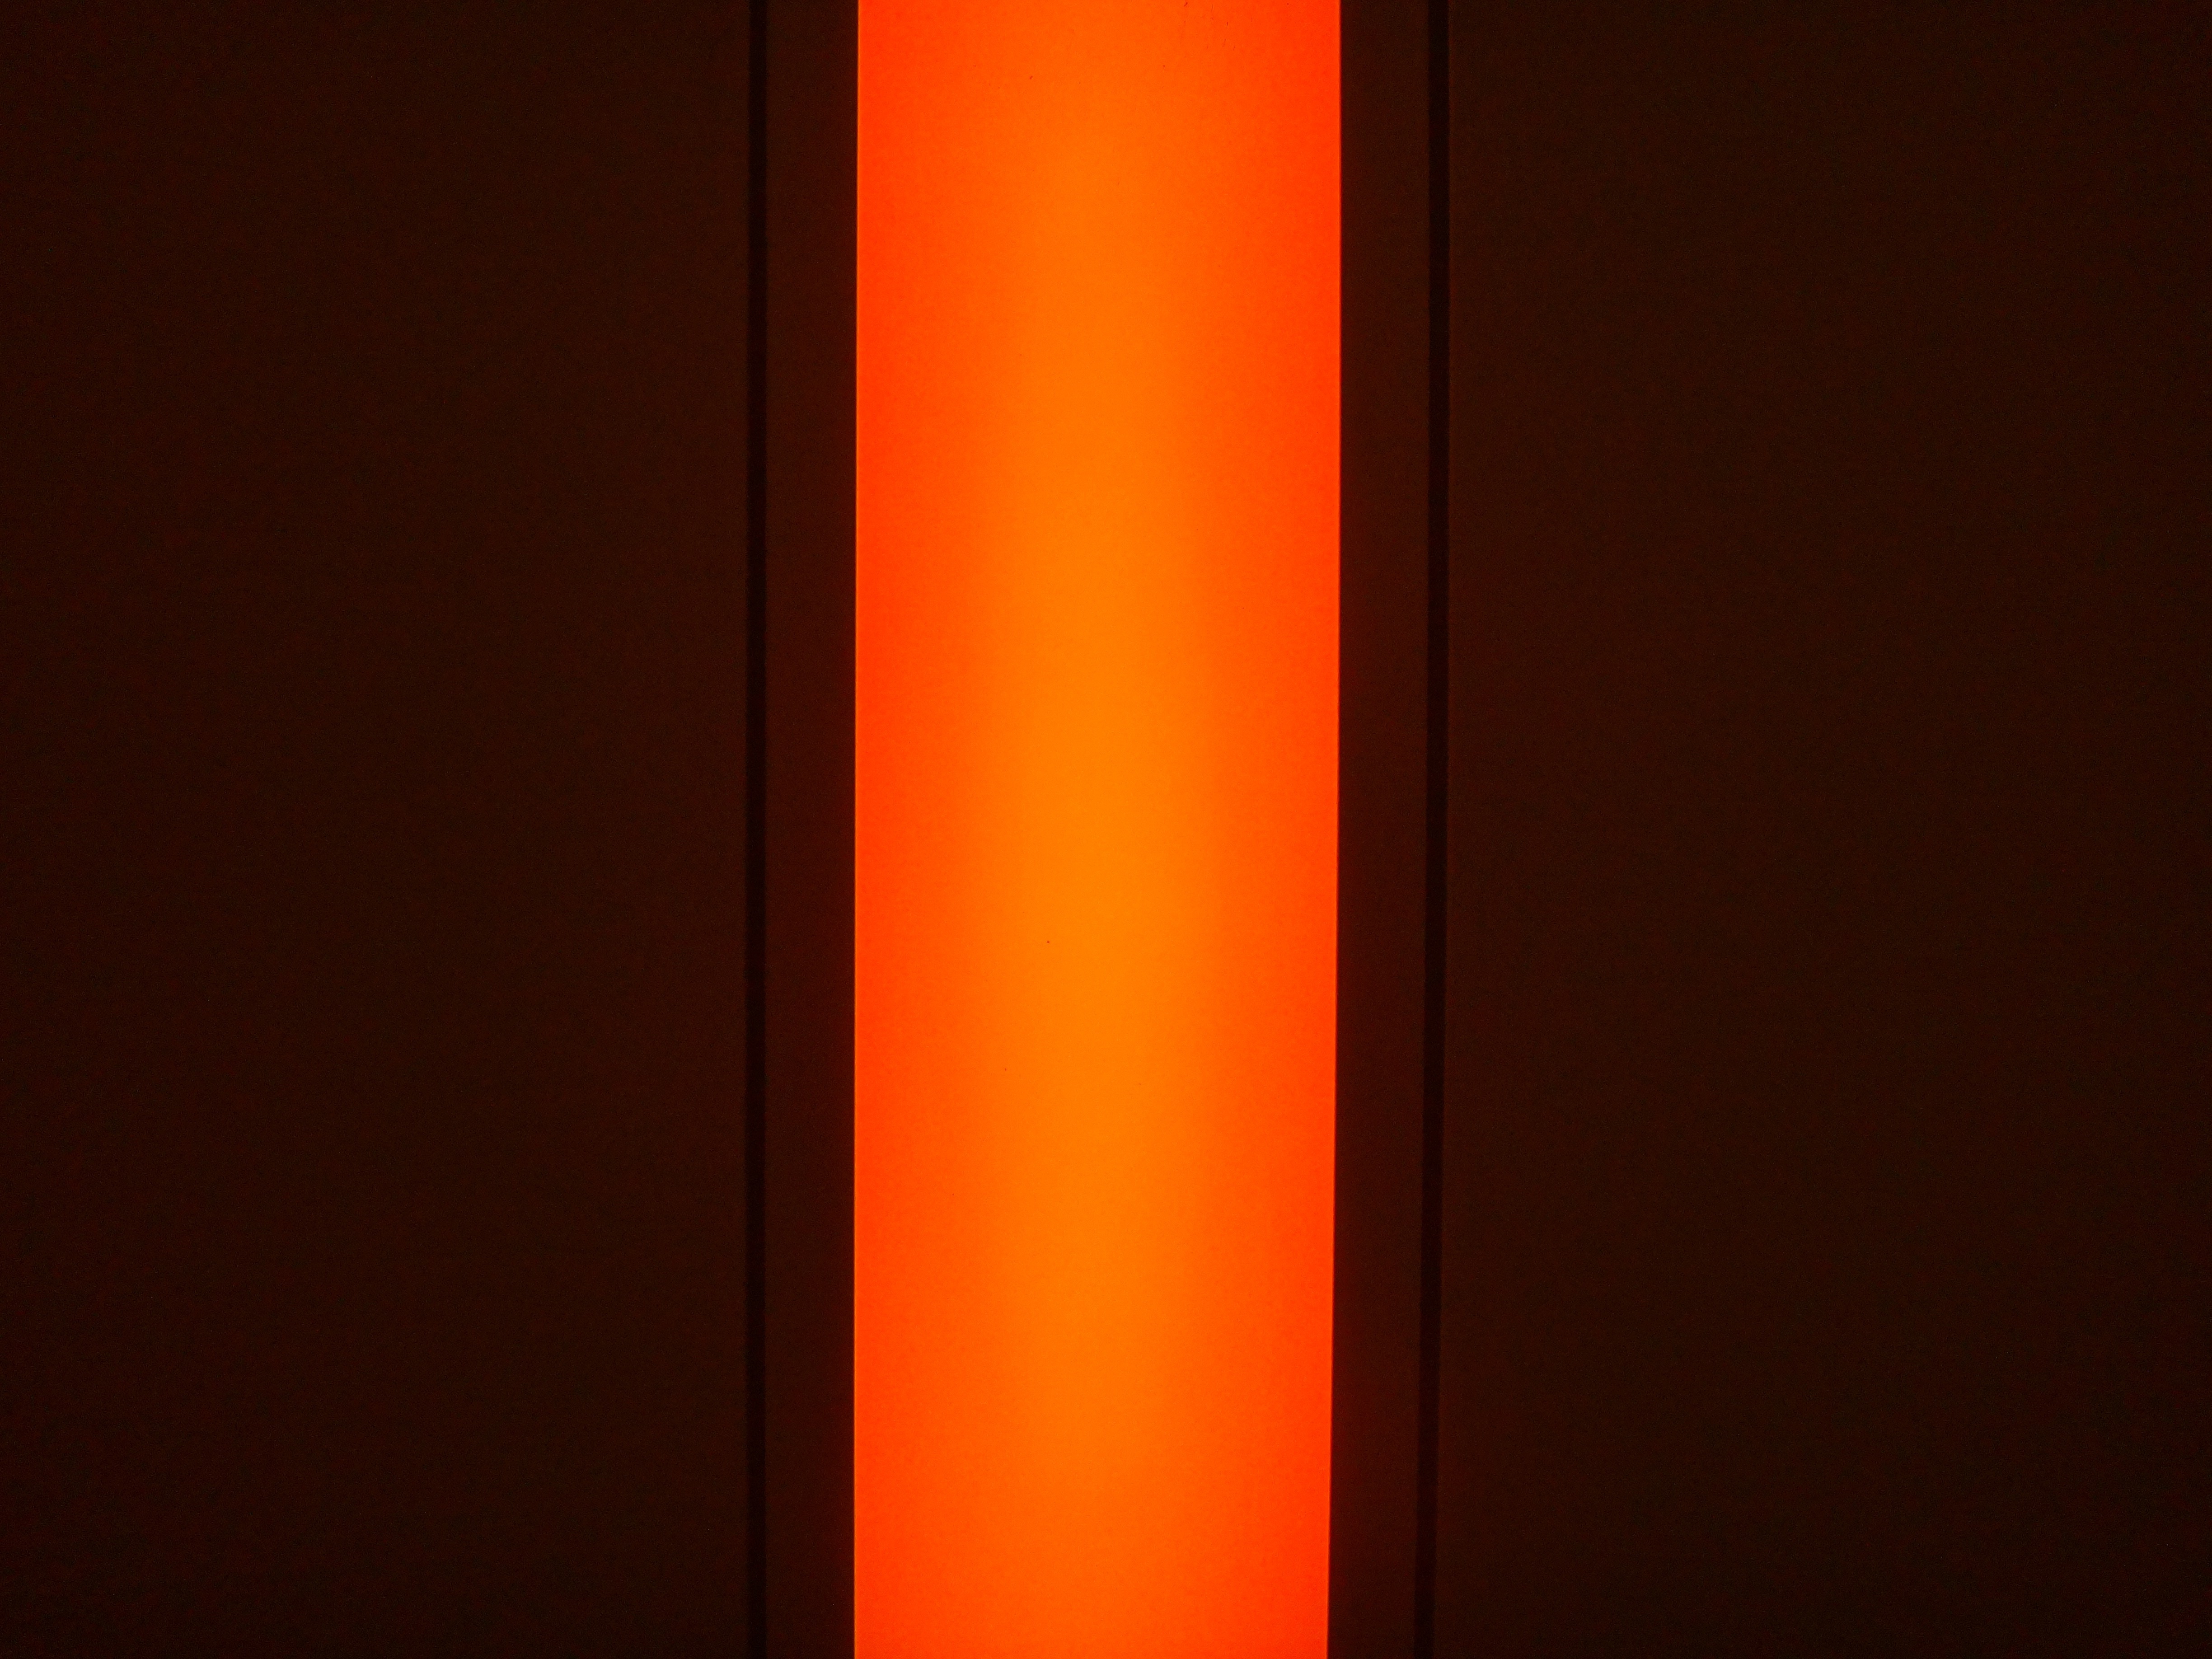
light, abstract, line, red, symbol, color, flame, darkness, lamp, yellow, lighting, modern, background, light fixture, concept, shape, form, clarity, regulation